Princeton Theological Seminary

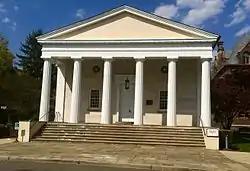
Miller Chapel

In 2019, the seminary announced that it would spend $27 million on "scholarships and other initiatives to address its historical ties to slavery".